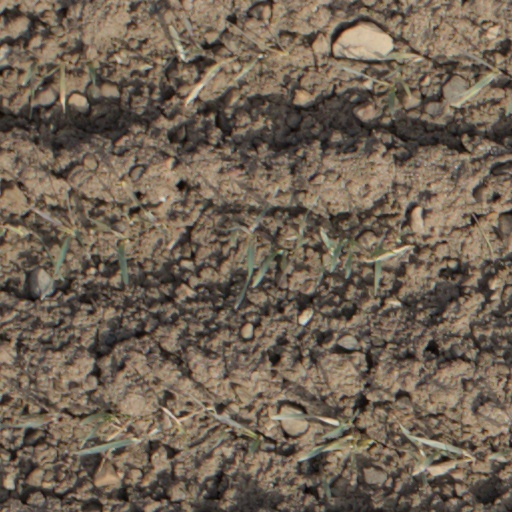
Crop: wheat